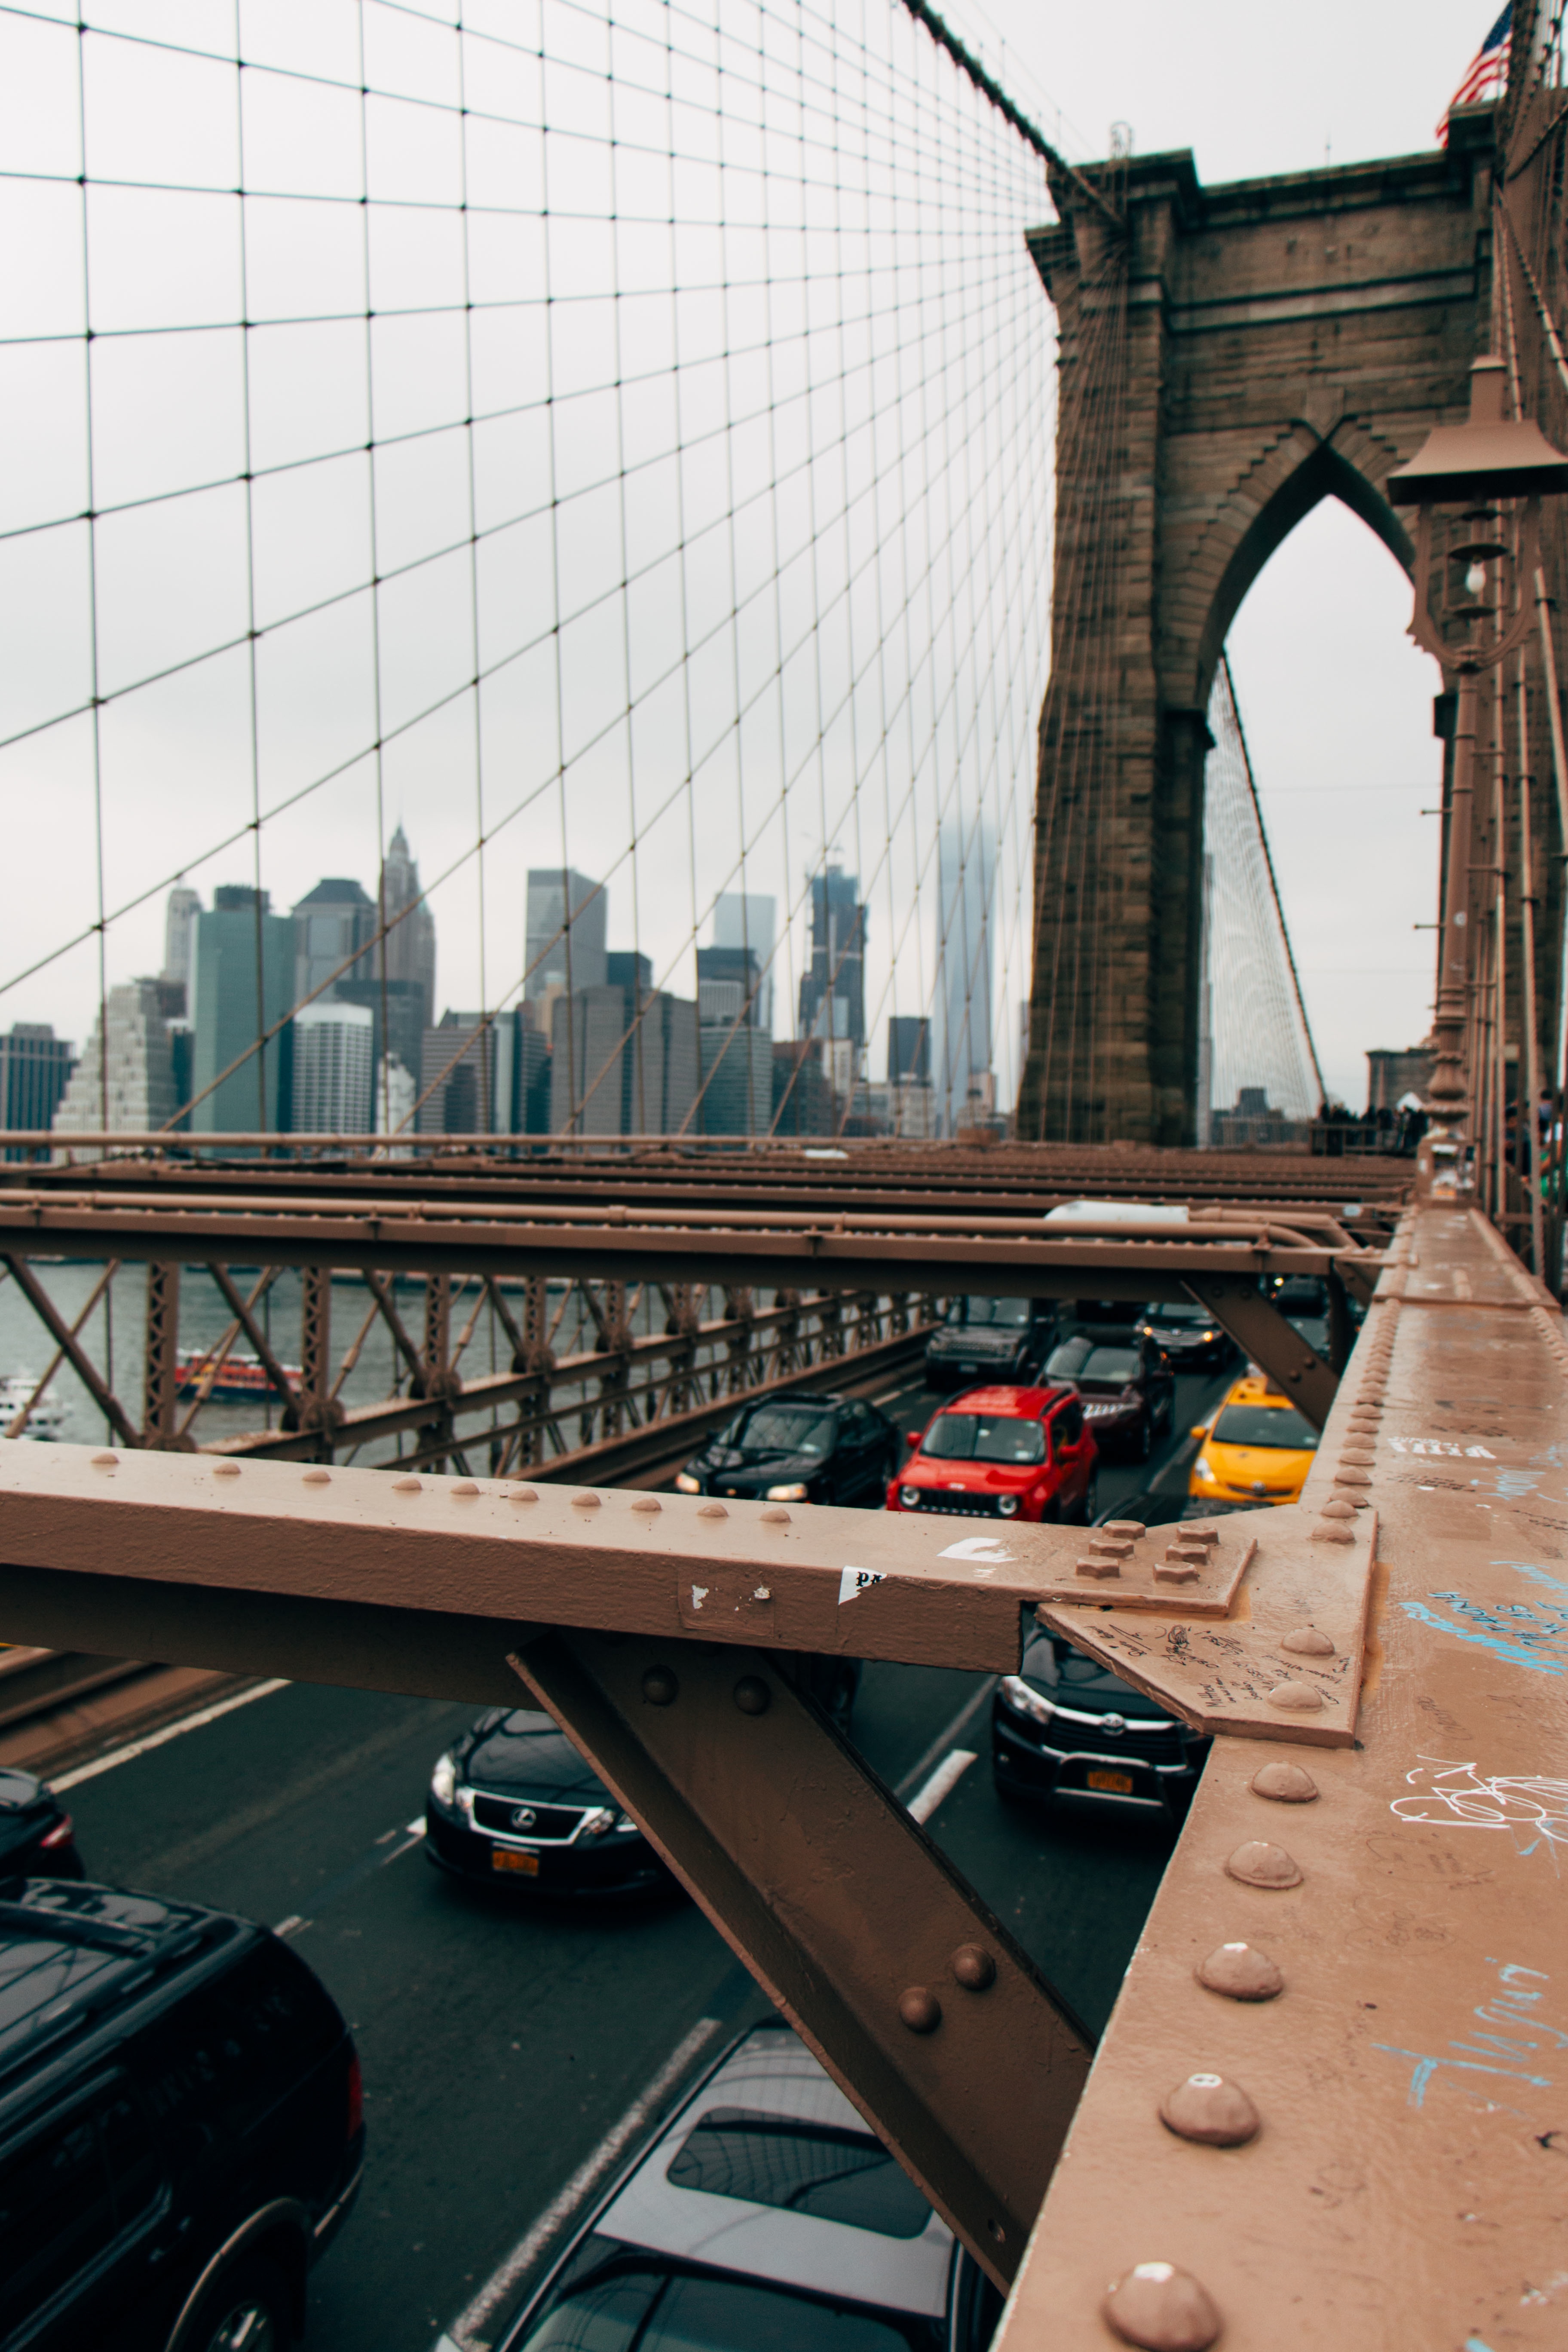
bridge, overpass, transport, vehicle, waterway, public transport, nonbuilding structure